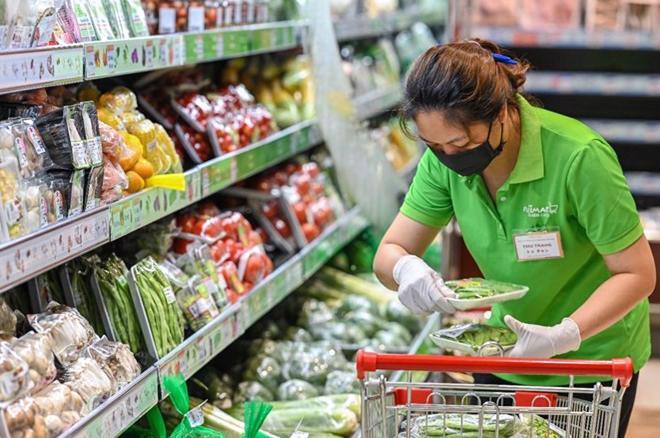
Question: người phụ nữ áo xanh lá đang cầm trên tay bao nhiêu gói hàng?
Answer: người phụ nữ áo xanh lá đang cầm trên tay hai gói hàng